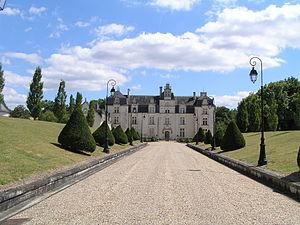
château de Montchaude
Montmérac est une commune nouvelle du Sud-Ouest de la France située dans la Charente, en région Nouvelle-Aquitaine. Elle est issue du regroupement des deux communes de Lamérac et de Montchaude le 1ᵉʳ janvier 2016.
Montchaude est une ancienne commune du sud-ouest de la France, située dans le département de la Charente, en région Nouvelle-Aquitaine, devenue le 1ᵉʳ janvier 2016 une commune déléguée au sein de la commune nouvelle de Montmérac, avec Lamérac.
Le château de Montchaude est un château renaissance très remanié au XIXᵉ siècle situé à Montchaude en Charente.